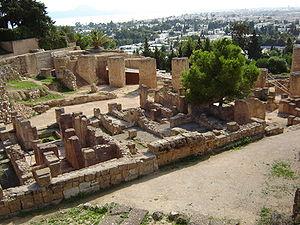
La deuxième guerre punique est le deuxième des trois conflits connus sous le nom de guerres puniques, qui opposent Rome à Carthage. Plus précisément, ce conflit se déroule au IIIᵉ siècle av. J.-C., de 218 à 203 en Europe, puis de 203 à 202 en Afrique.
Cette liste des sites archéologiques de Tunisie donne un aperçu des sites archéologiques répartis sur le territoire de l'actuelle Tunisie.